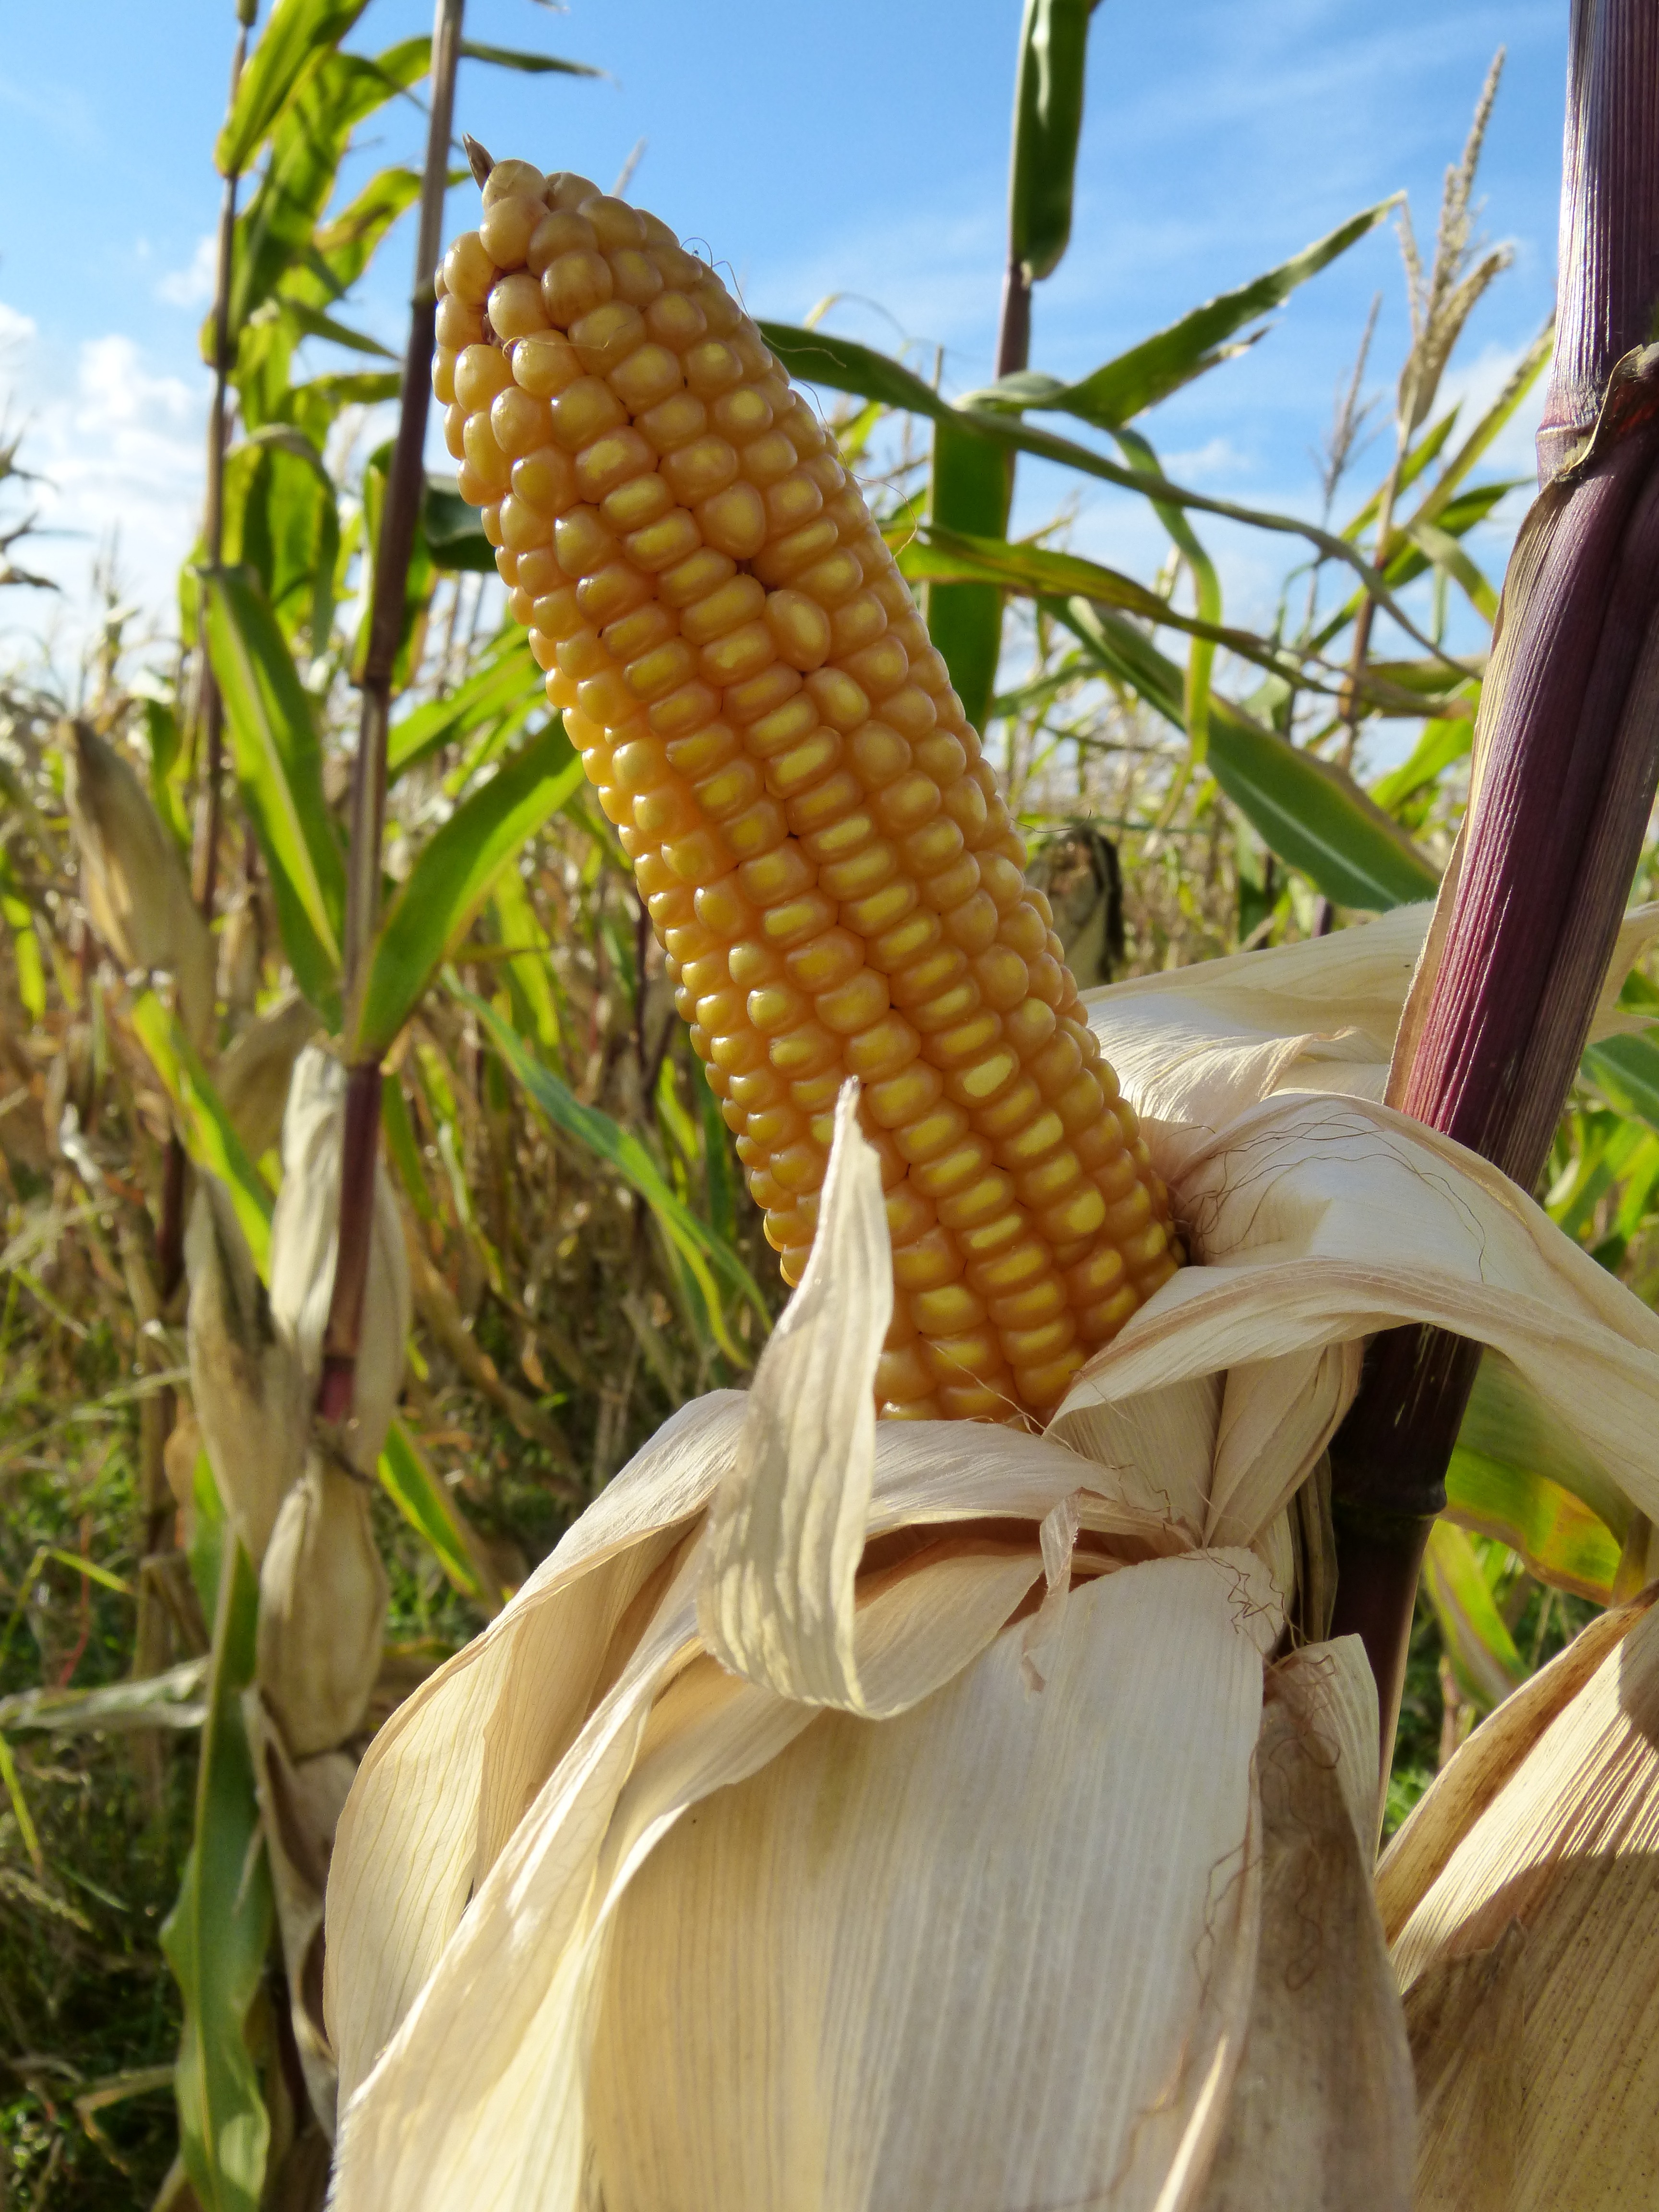
plant, flower, dish, food, produce, crop, corn, agriculture, eat, maize, corn on the cob, flowering plant, corn kernels, commodity, grass family, land plant, food grain